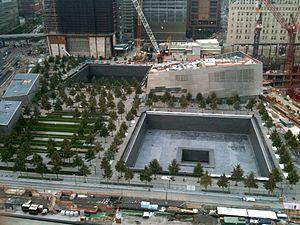
Le mémorial du 11 septembre, de manière formelle le Mémorial et musée national du 11 septembre est un mémorial et un musée américain situé sur le site des anciennes tours jumelles du World Trade Center, dans le sud de Manhattan à New York. Principalement constitué par l'empreinte des deux tours détruites, il a été construit en mémoire de toutes les victimes des attentats du 11 septembre 2001, celles contre les tours du World Trade Center mais aussi celles du Pentagone et de Shanksville. Il sert également de nouveau mémorial pour l'attentat de 1993 contre le complexe, le précédent ayant été détruit lors de l'effondrement des Twin Towers.
Le site du World Trade Center est un terrain de 16 acres sur lequel se tenait le complexe du WTC jusqu'aux attentats du 11 septembre 2001. Le site se situe dans l'ouest du quartier de Lower Manhattan à New York, dont la majeure partie est délimitée au nord par Vesey Street, à l'ouest par West Side Highway, au sud par Liberty Street et à l'est par Church Street. Dans la partie nord du site en face de Vesey Street, l'ancienne position du 7 World Trade Center est délimitée à l'ouest par Washington Street, au nord par Barclay Street, et à l'est par West Broadway.